Union Station (Burlington, Vermont)

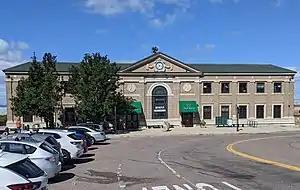
View of Union Station from Main Street in July 2022

Burlington Union Station is a train station and office building located in downtown Burlington, Vermont, United States. It is the northern terminal of the Amtrak "Ethan Allen Express" service. A single side platform on the west side of the station serves Vermont Railway excursion trains and Amtrak trains. The symmetrical Beaux Arts building, built of buff brick with limestone and granite trim, has a central pilaster over two entrances. The main building is divided for use by a variety of tenants.